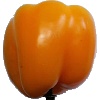
Label: yellow_pepper